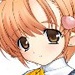
Portrait style: Anime Portrait